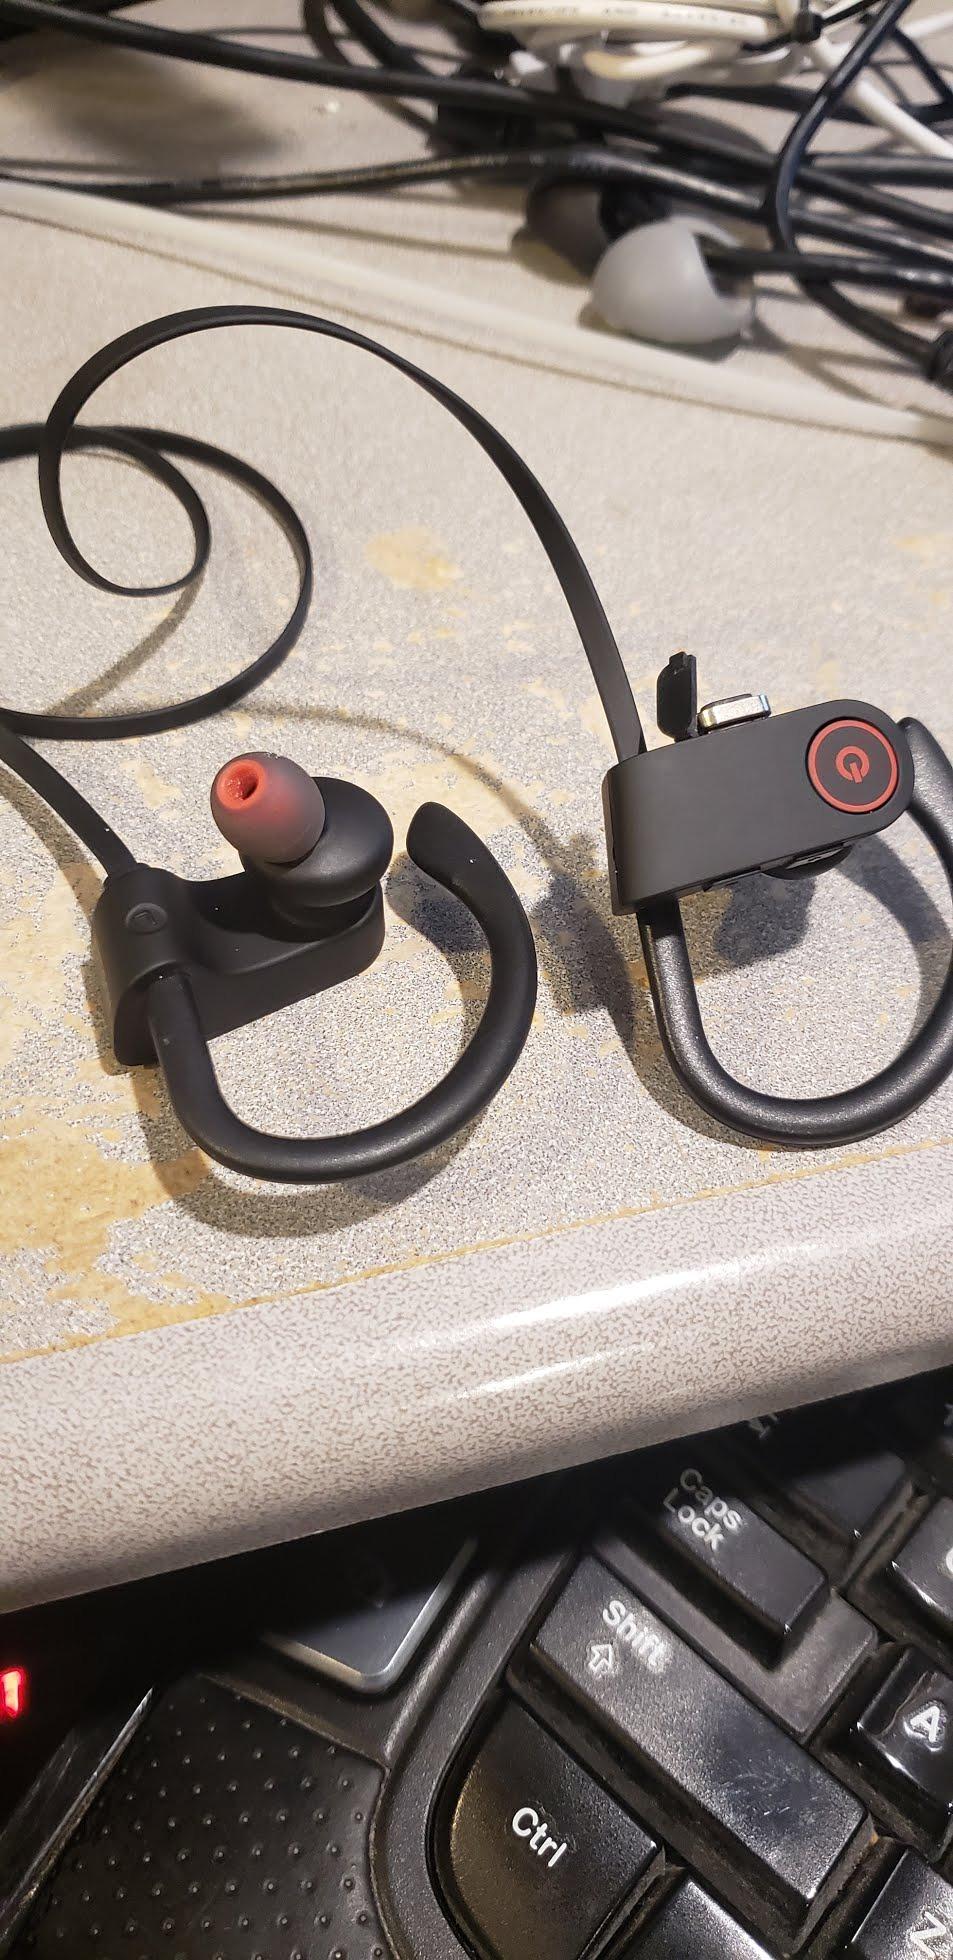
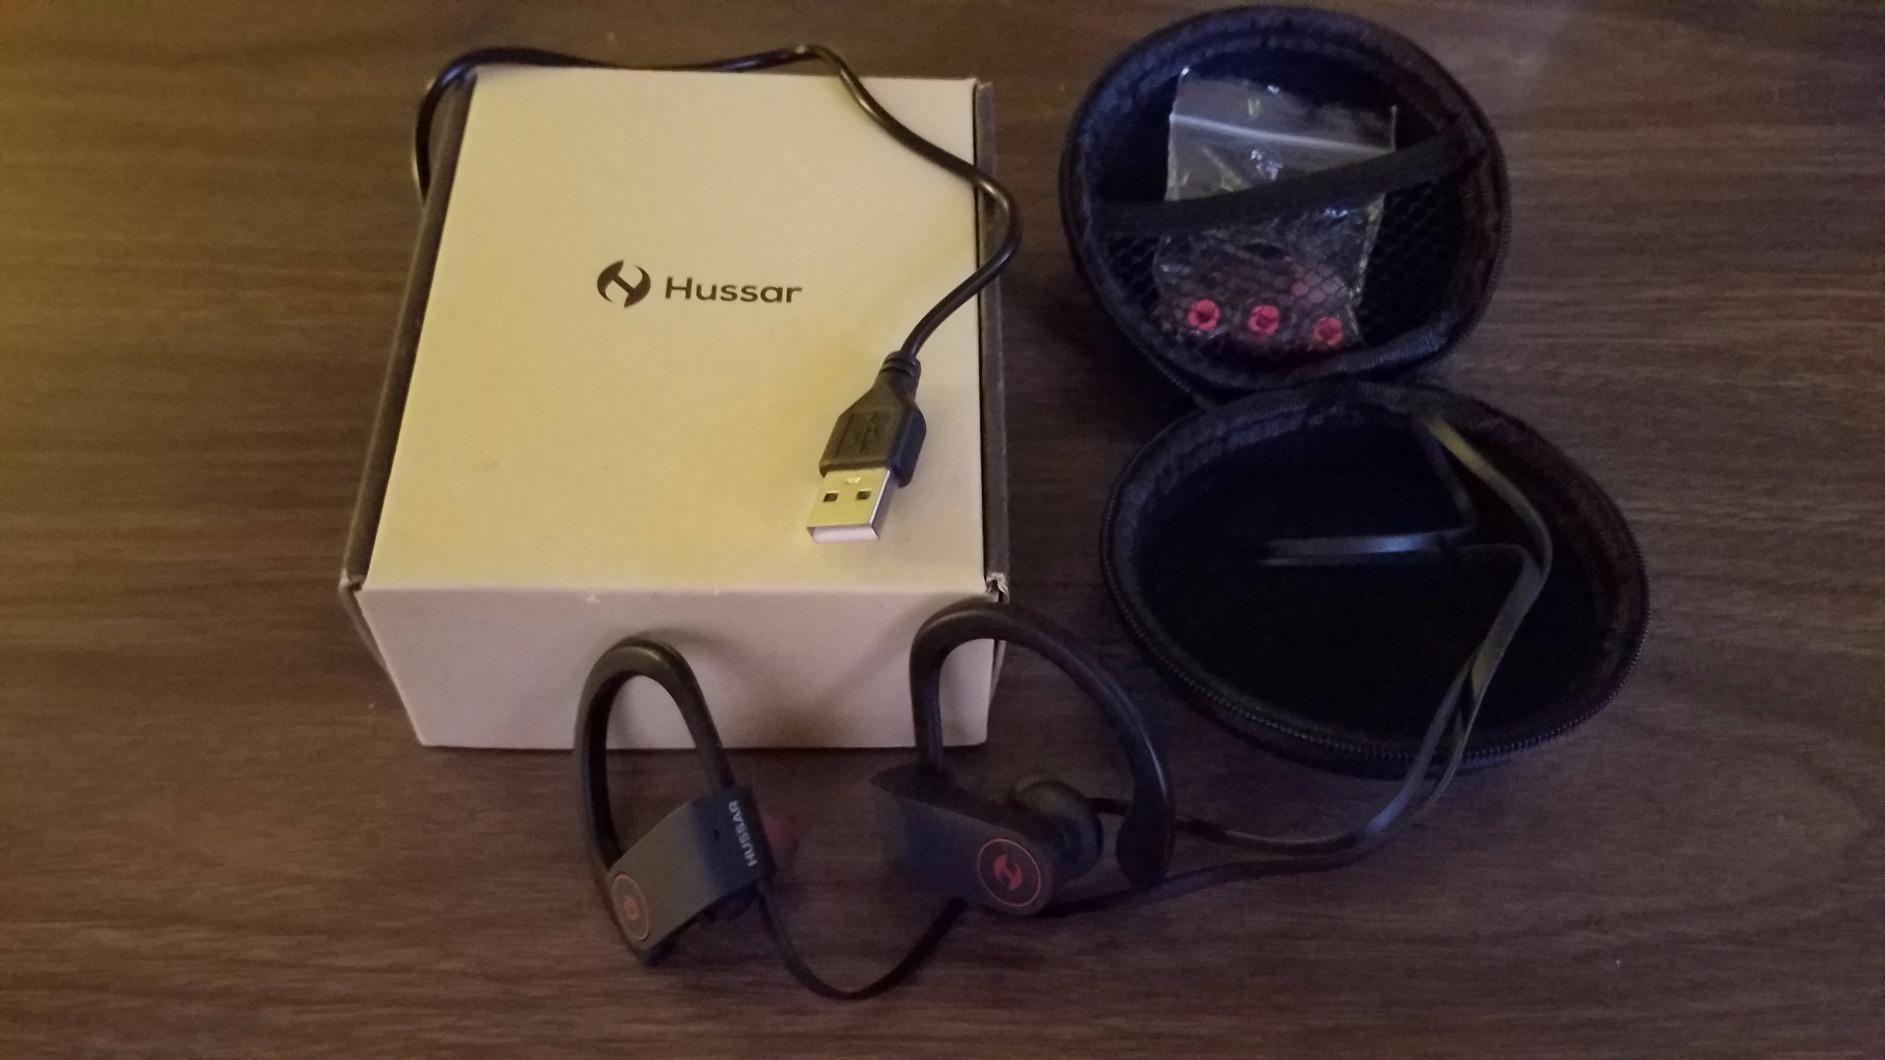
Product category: headphones
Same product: yes